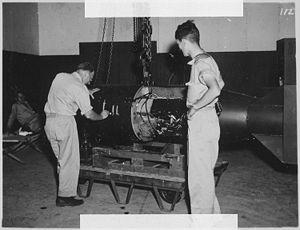
Little Boy est le nom de code de la bombe A qui fut larguée sur Hiroshima au Japon le 6 août 1945 à 8 h 15, alors que le bombardier était parti à 2 h 45 de l'île de Tinian. La bombe fut larguée par le bombardier B-29 Enola Gay de l'armée américaine. Elle fut la première bombe atomique utilisée de manière offensive, la seconde fut Fat Man, larguée sur Nagasaki trois jours plus tard.